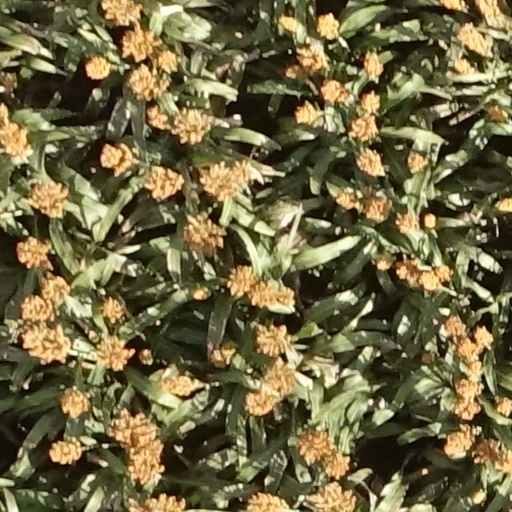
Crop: sorghum